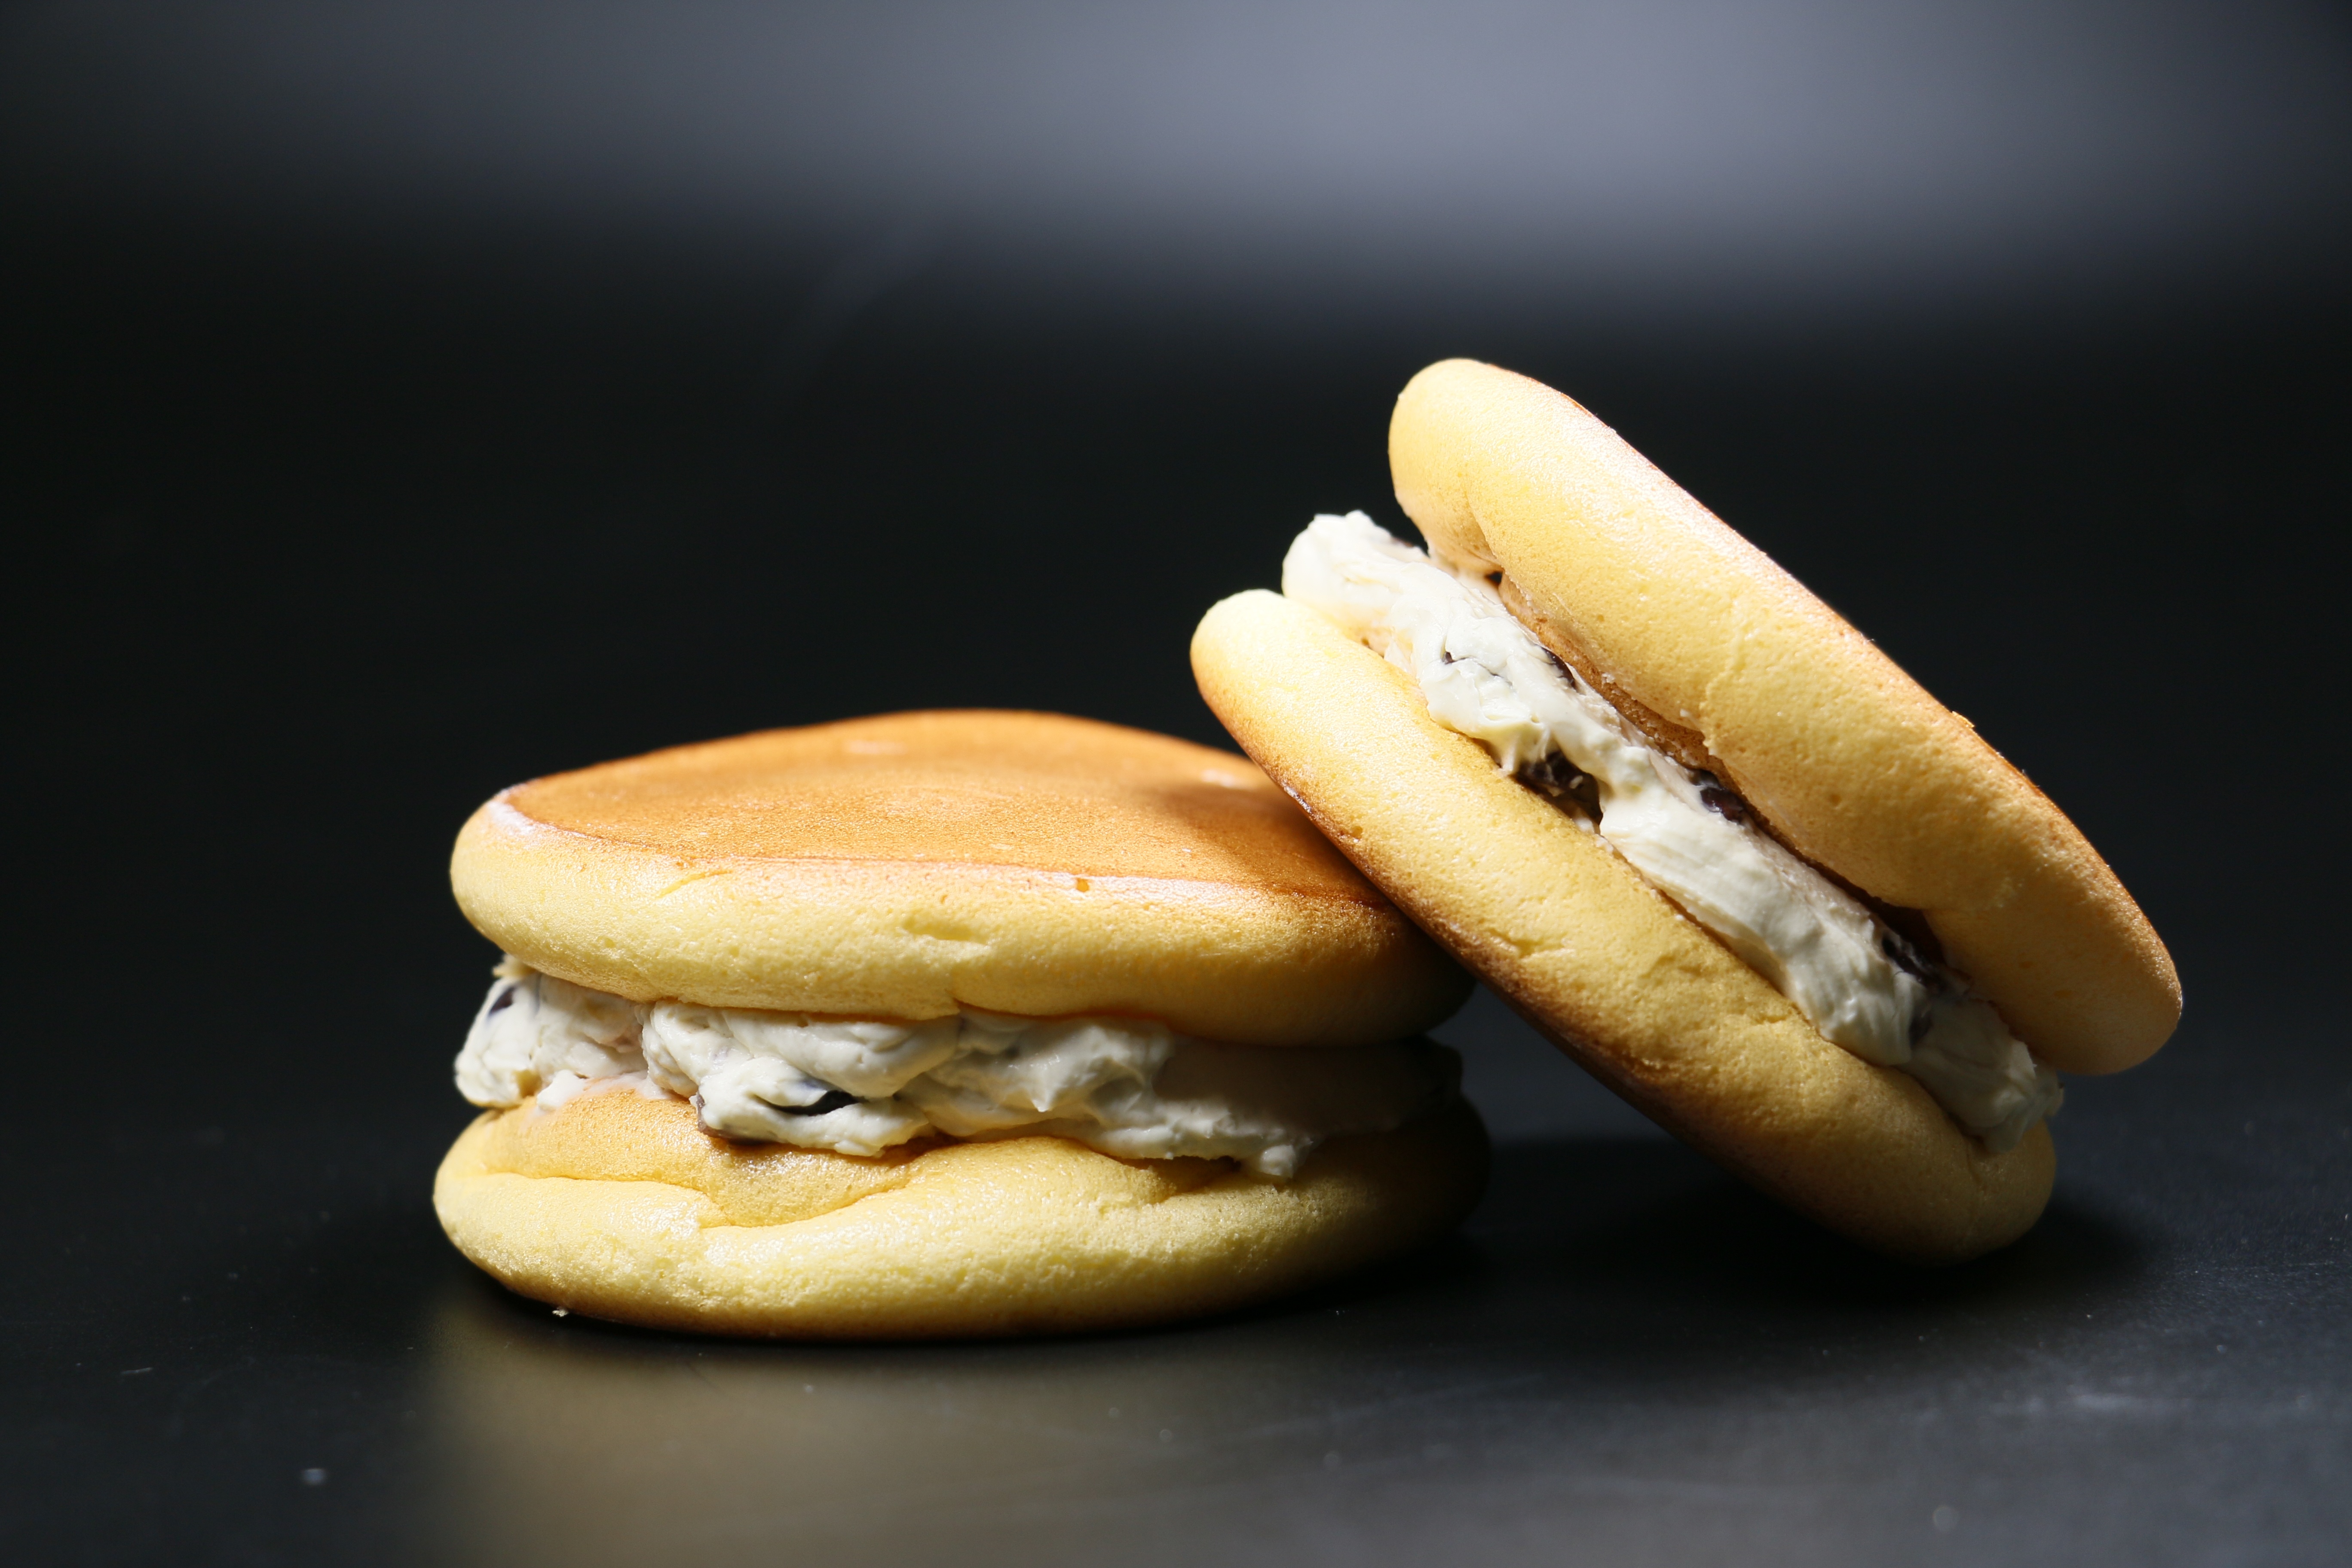
dish, meal, food, produce, baking, biscuit, gourmet, dessert, cuisine, cake, bread, hamburger, bake, hot dog, baked goods, flavor, junk food, snack food, cookies and crackers